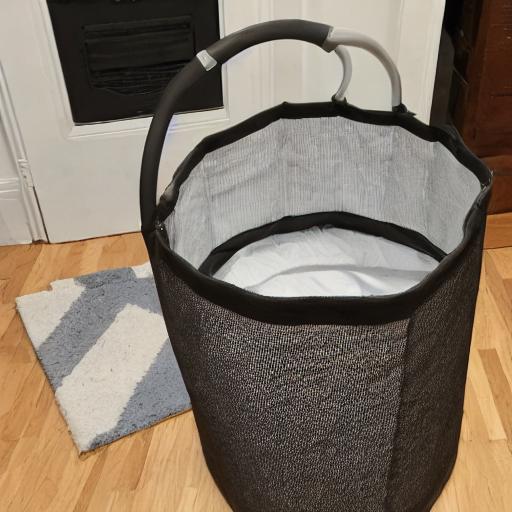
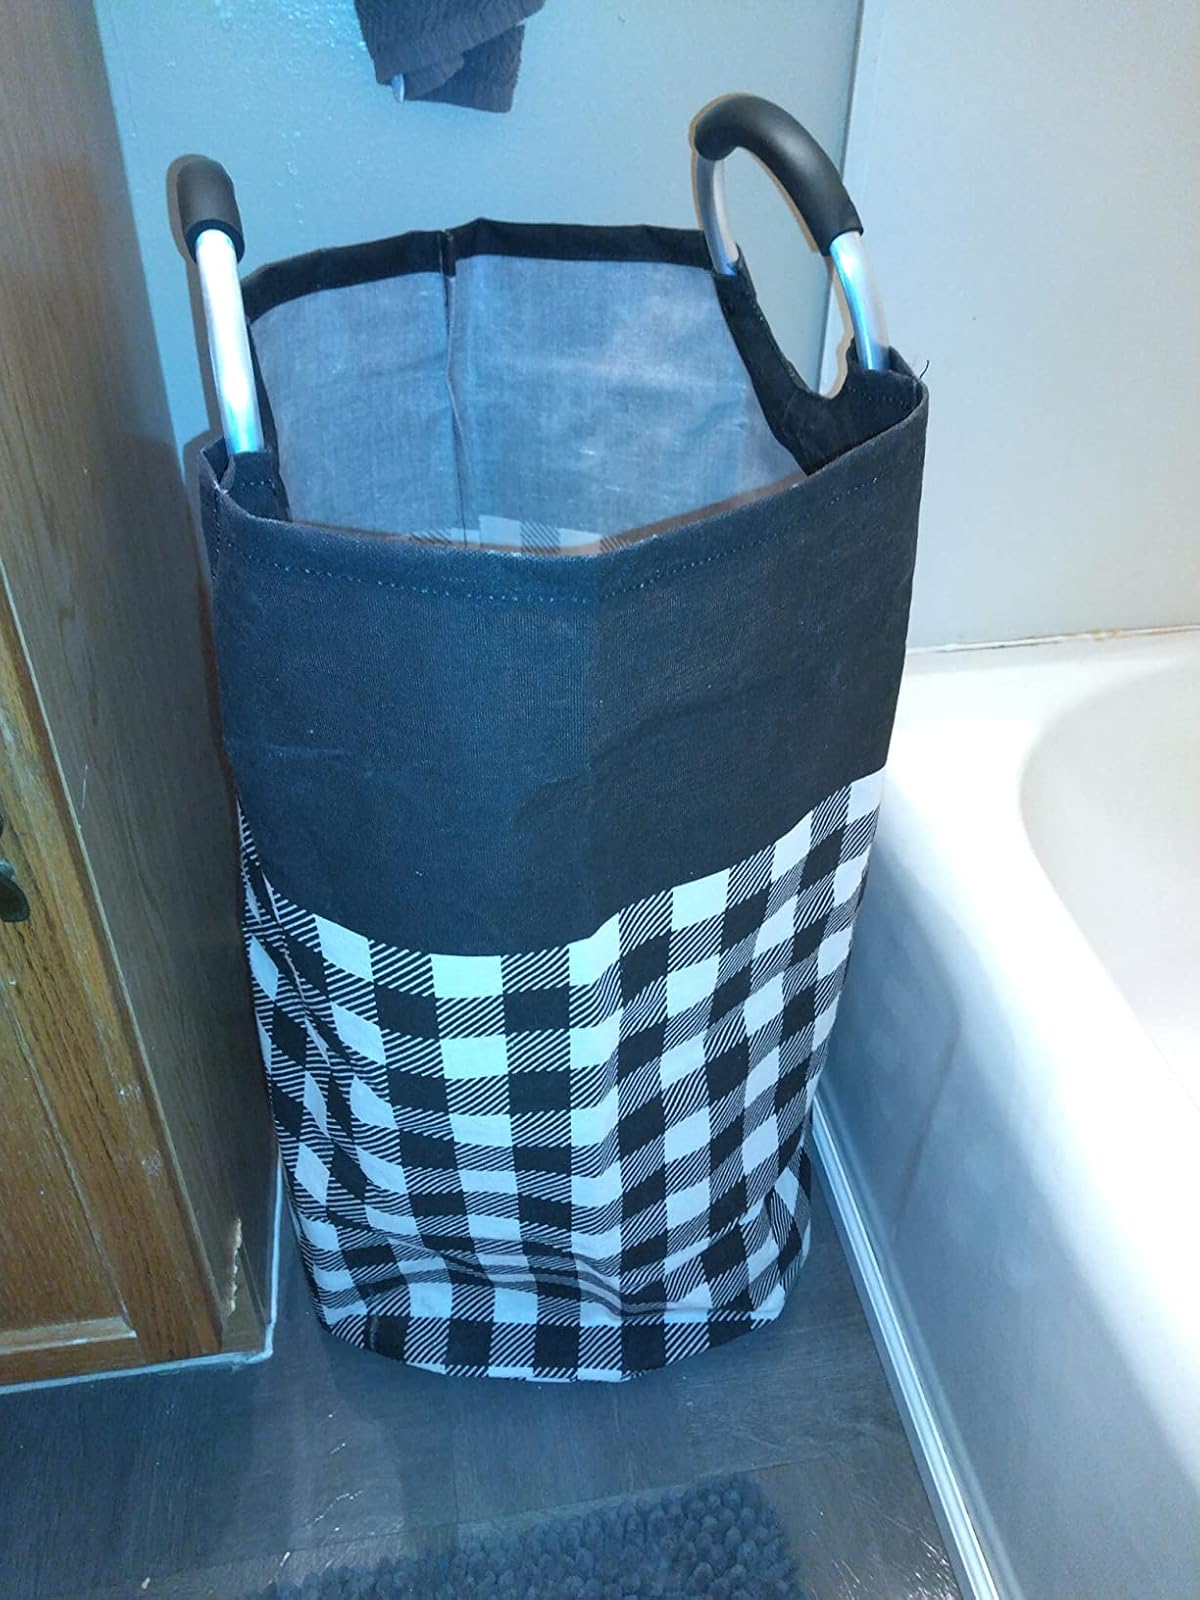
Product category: items_hamper
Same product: no